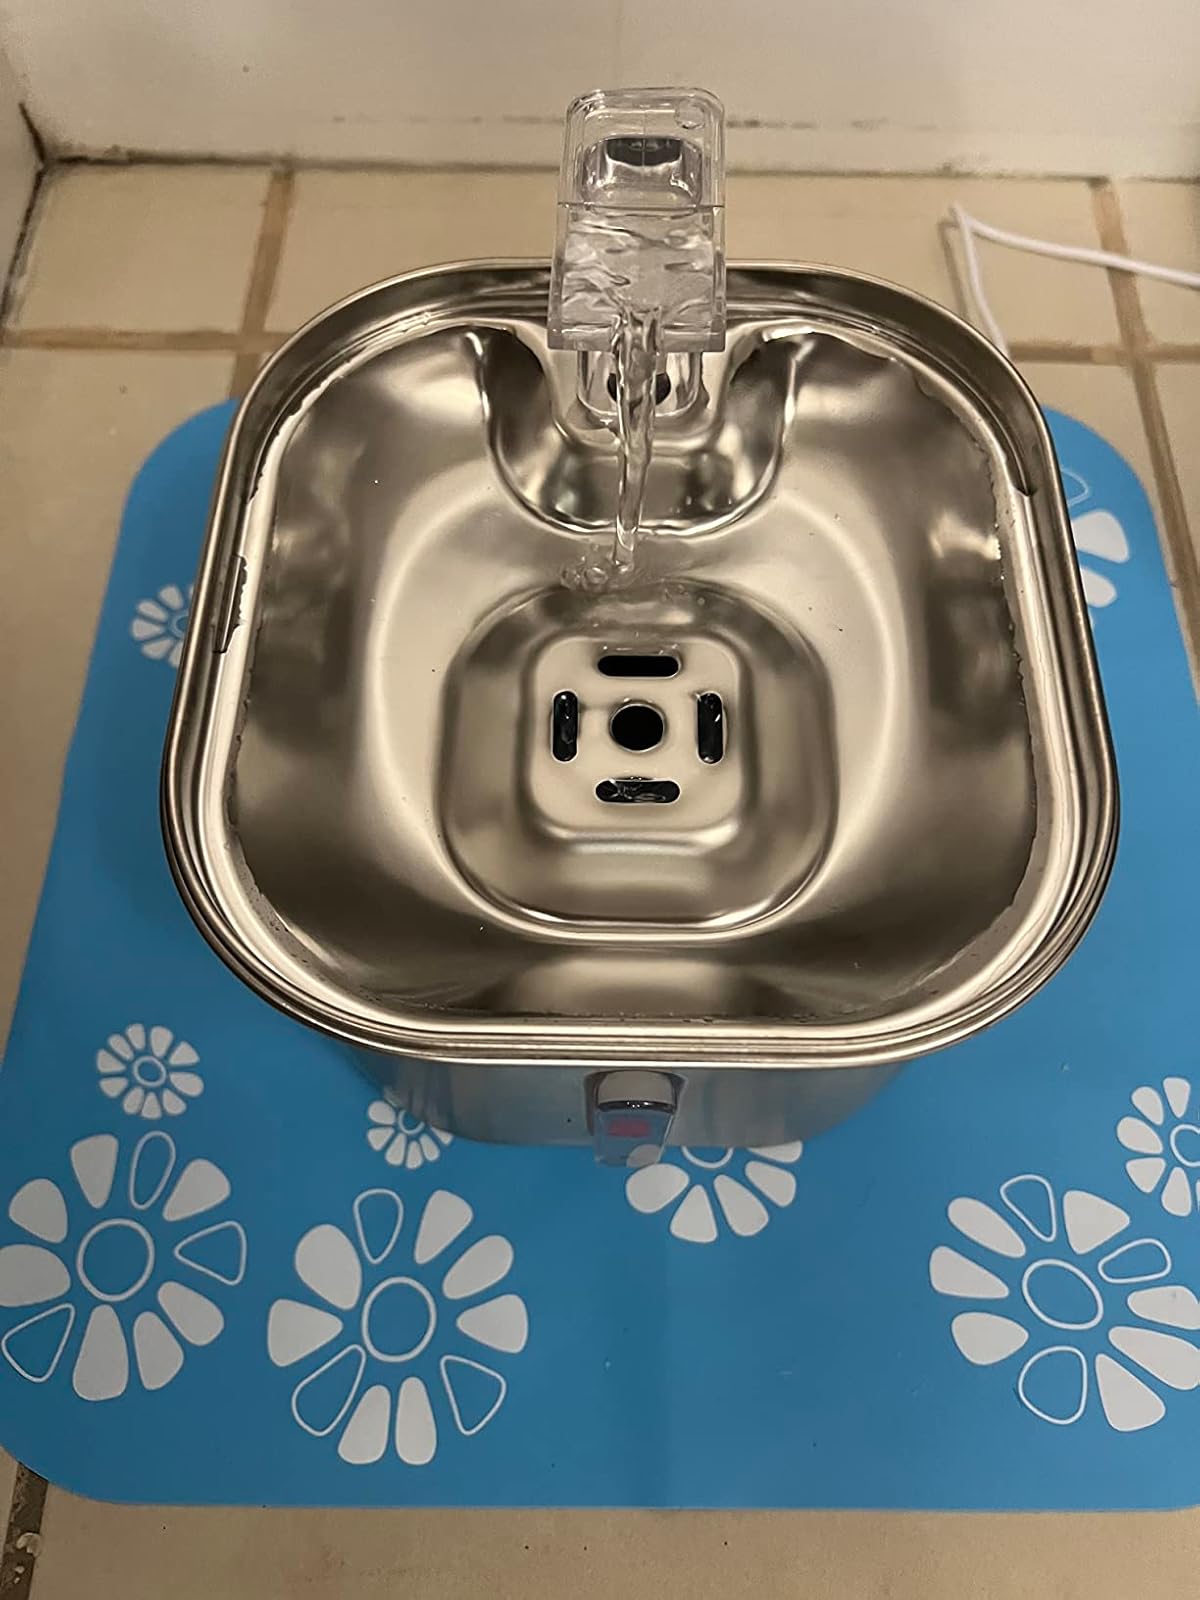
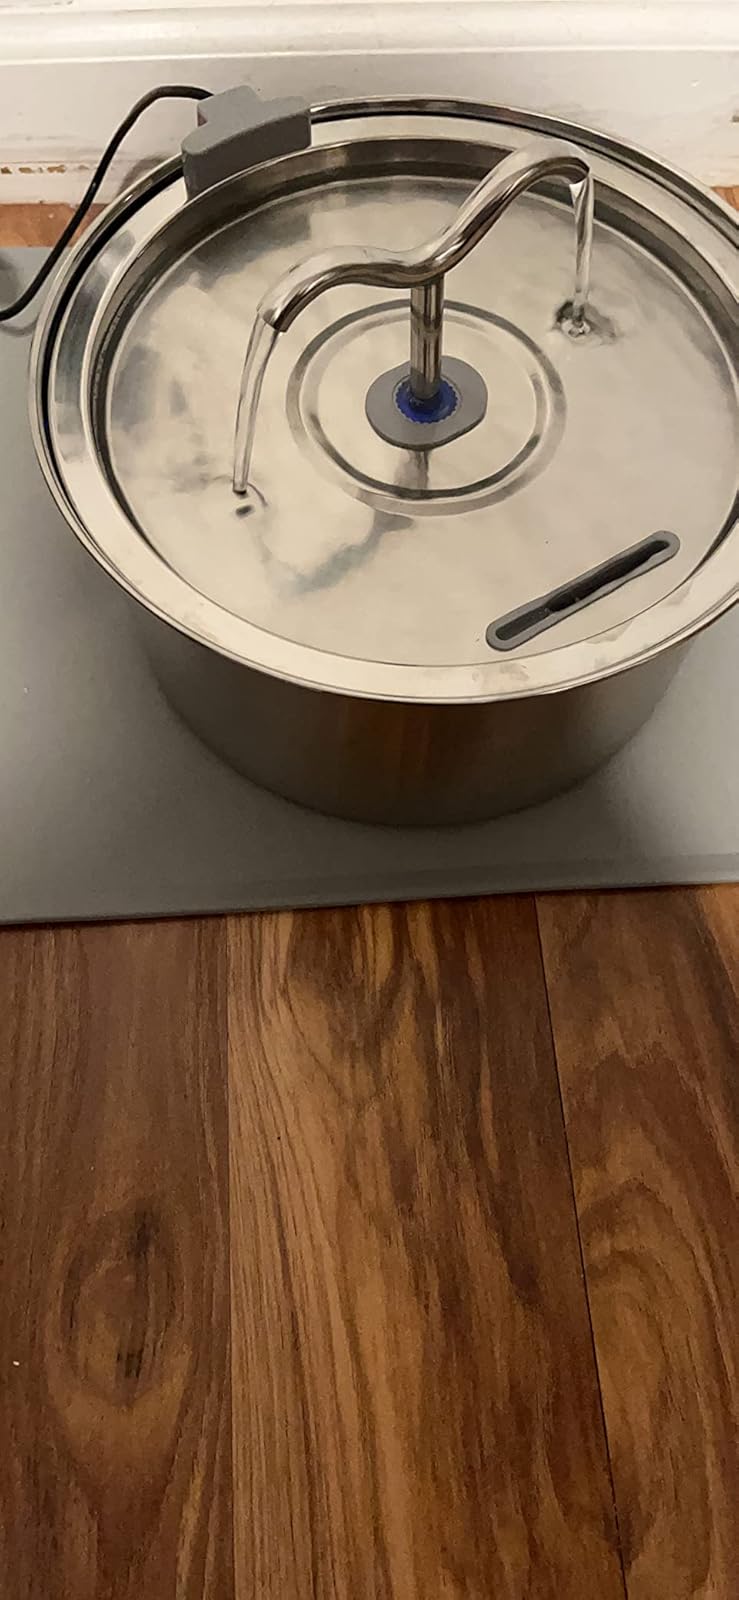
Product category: items_bowl
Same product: no